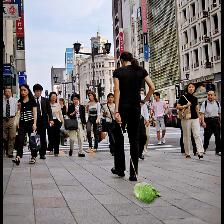
Label: Human